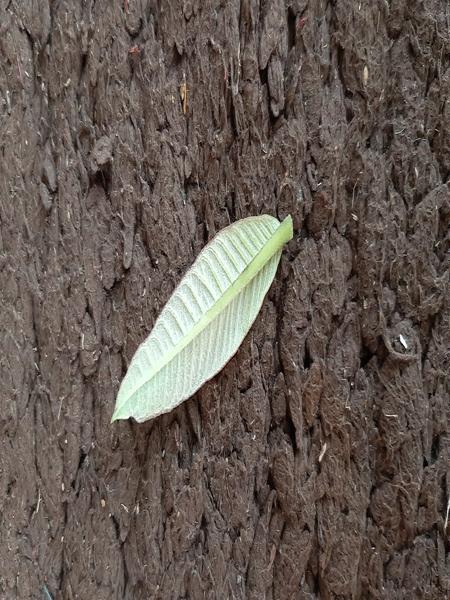
Plant: Guava